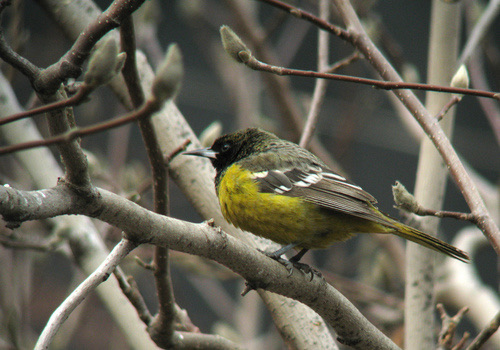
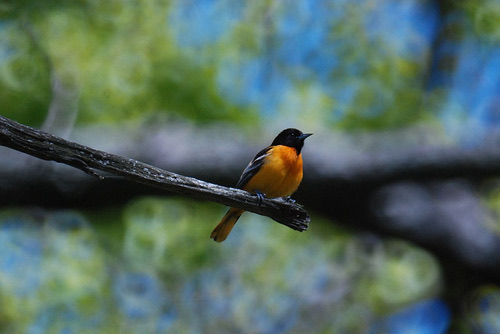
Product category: misc
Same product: yes